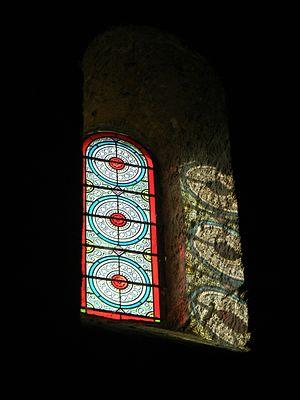
Une des trois ouvertures étroites de l'église Notre Dame de Brissarthe
L'église Notre-Dame est une église située en France sur la commune de Brissarthe, dans le département de Maine-et-Loire en région Pays de la Loire.